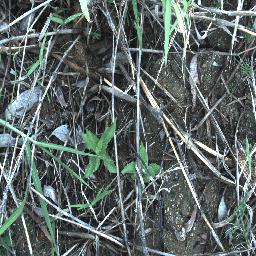
Label: siam_weed